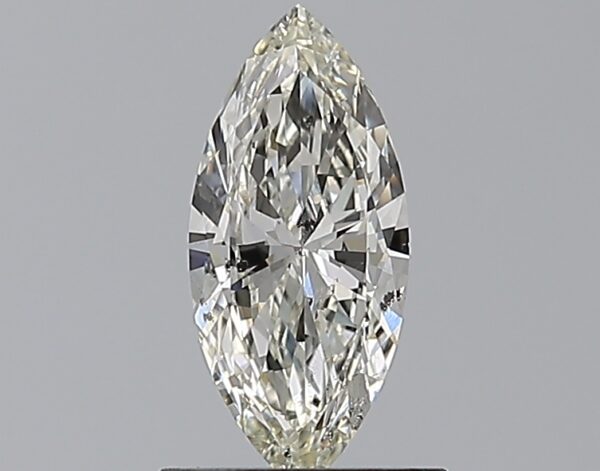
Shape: marquise
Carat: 0.7
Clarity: SI2
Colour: J
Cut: VG
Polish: EX
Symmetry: GD
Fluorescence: N
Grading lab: GIA
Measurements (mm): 10.07 x 4.54 x 2.58